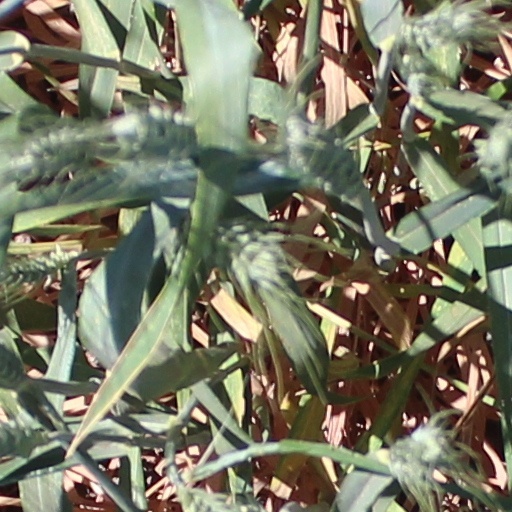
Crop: wheat